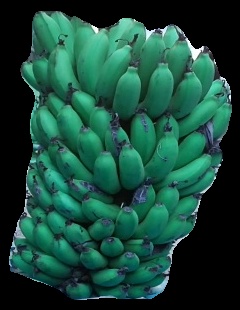
Variety: pachbale
Grade: grade2